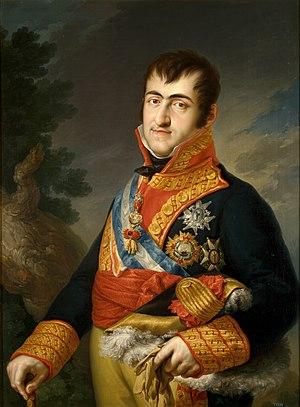
Anne Jean Marie René Savary, duc de Rovigo, né le 26 avril 1774 à Marcq et mort le 2 juin 1833 à Paris, est un général français, particulièrement connu comme homme de confiance de Napoléon Bonaparte et comme ministre de la Police de 1810 à 1814.
Capitainerie générale du Chili
Les écoles de tauromachie espagnole ou écoles taurines sont des écoles destinées à former des matadors. La plus ancienne a été fondée à Séville, à l'initiative du roi Ferdinand VII d'Espagne en 1830 à la fin de son règne, elle est toujours active de nos jours. En France, les école de tauromachie, inspirées du fonctionnement des écoles espagnoles, ont été fondées en 1984 sous l'appellation « établissements d’enseignement tauromachique ».
La tauromachie, du grec ancien ταῦρος, taûros signifiant « taureau » et μάχη, mákhê signifiant « combat » qui implique dans certains cas la mise à mort du taureau en public comme dans la corrida, a une histoire riche en documents et traités, mais l'incertitude demeure sur ses origines.
La Pragmatique sanction de 1830 est un décret promulgué le 29 mars 1830 par le roi Ferdinand VII d'Espagne et annulant la loi salique en vigueur depuis plus d'un siècle.